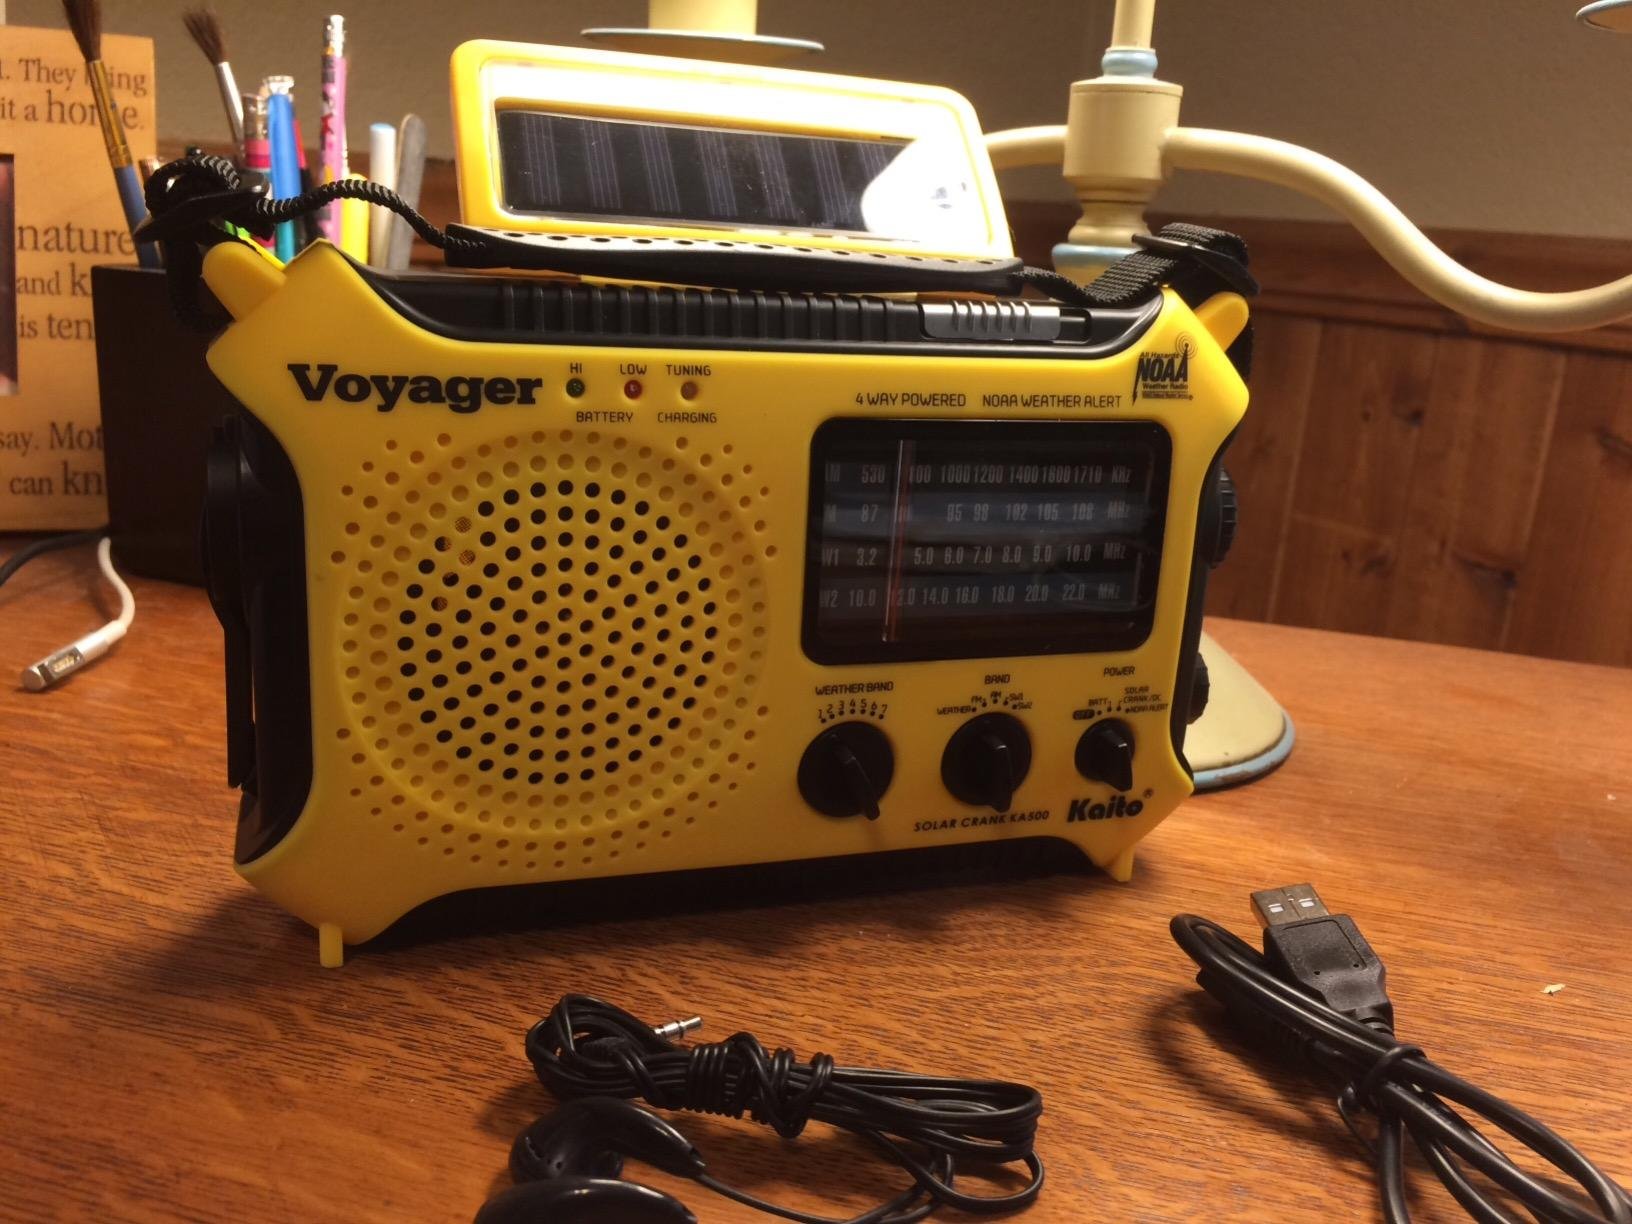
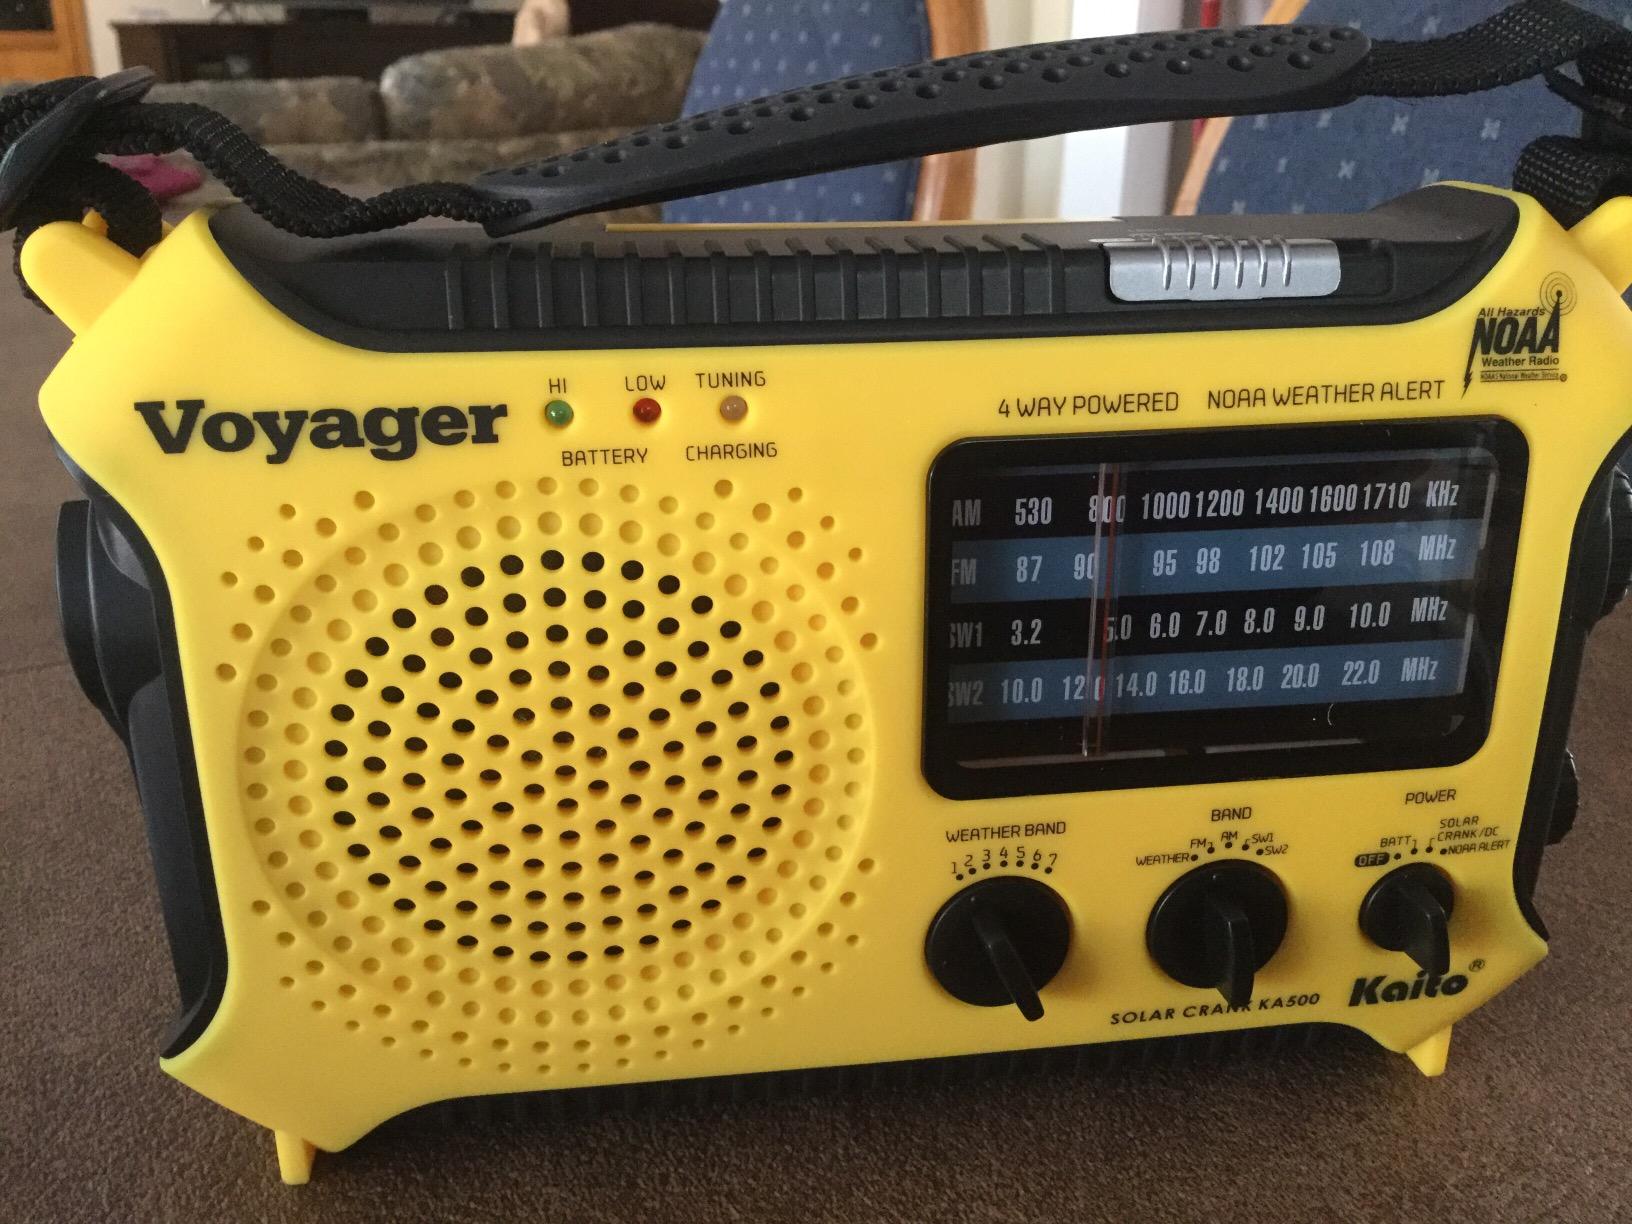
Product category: radio
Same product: yes